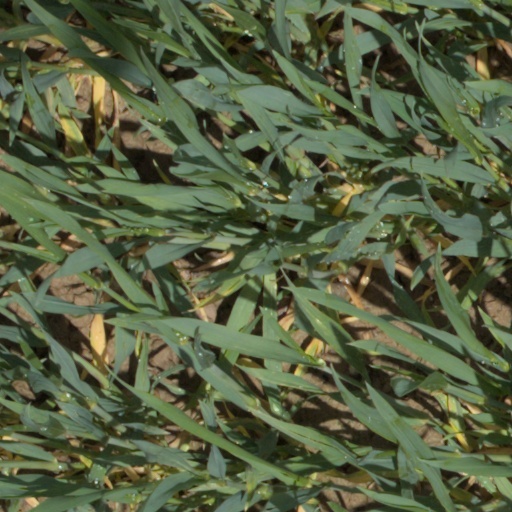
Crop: wheat